List of historic properties in Willcox, Arizona

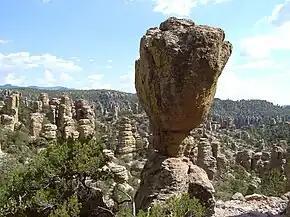
The Chiricahua balanced rock formation

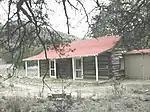
Stafford Cabin

In 2008, the Chiricahua National Monument Historic Designed Landscape, covering roughly 80% of the national monument, was listed on the National Register of Historic Places.